William II, Duke of Aquitaine

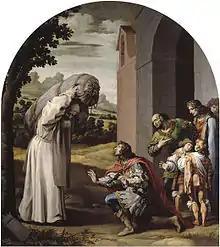
"The submission of Guillaume II of Aquitaine", by V. Carducci (17th c.). Madrid, Prado museum

William II the Young (died 12 December 926) was the Count of Auvergne and Duke of Aquitaine from 918 to his death, succeeding his uncle William I.